History of dental treatments

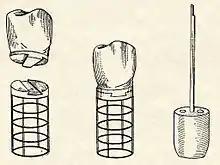
Greenfield's basket: one of the earliest examples of a successful endosseous implant was Greenfield's 1913 implant system

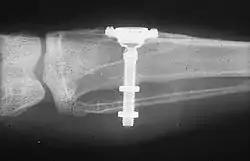
While studying bone cells in a rabbit tibia using a titanium chamber, Brånemark was unable to remove it from bone. His realization that bone would adhere to titanium led to the concept of osseointegration and the development of modern dental implants. The original x-ray film of the chamber embedded in the rabbit tibia is shown (made available by Brånemark).

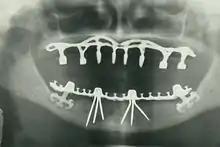
Panoramic radiograph of historic dental implants, taken 1978

There is archeological evidence that humans have attempted to replace missing teeth with root form implants for thousands of years. Remains from ancient China (dating 4000 years ago) have carved bamboo pegs, tapped into the bone, to replace lost teeth, and 2000-year-old remains from ancient Egypt have similarly shaped pegs made of precious metals. Some Egyptian mummies were found to have transplanted human teeth, and in other instances, teeth made of ivory. Etruscans produced the first pontics using single gold bands as early as 630 BC and perhaps earlier. Wilson Popenoe and his wife in 1931, at a site in Honduras dating back to 600 AD, found the lower mandible of a young Mayan woman, with three missing incisors replaced by pieces of sea shells, shaped to resemble teeth. Bone growth around two of the implants, and the formation of calculus, indicates that they were functional as well as esthetic. The fragment is currently part of the Osteological Collection of the Peabody Museum of Archaeology and Ethnology at Harvard University.